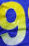
Number: 9